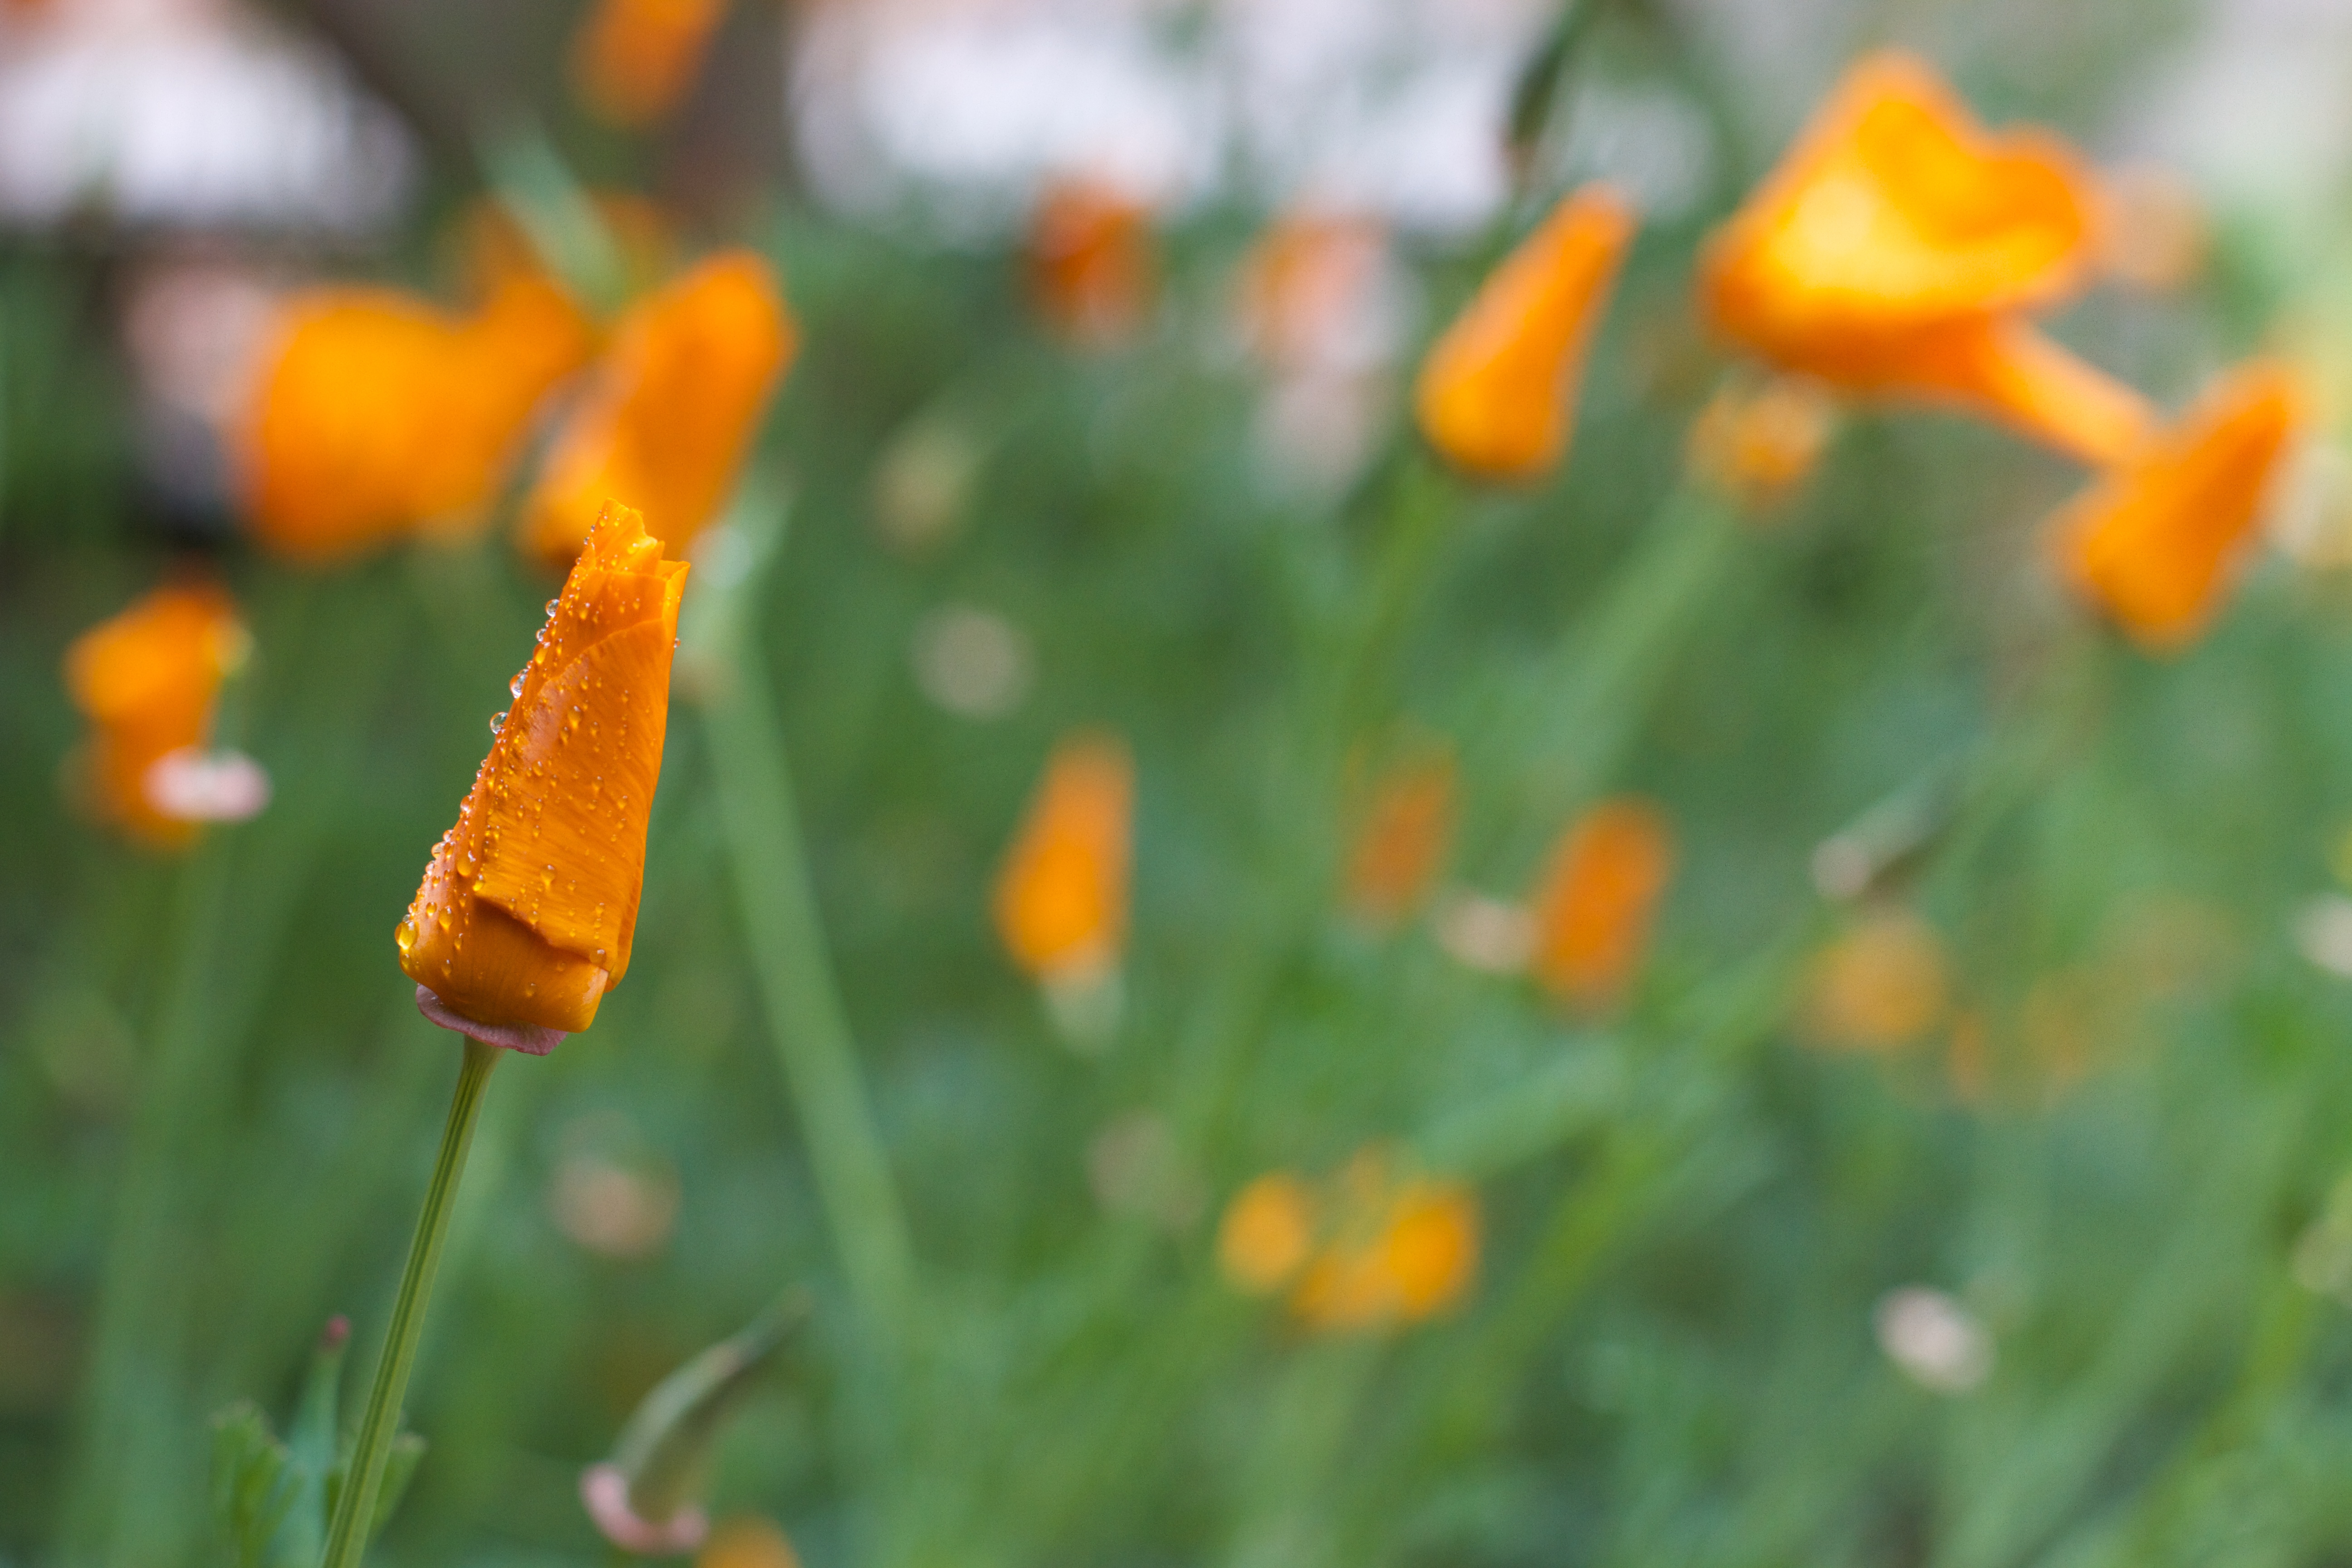
nature, grass, plant, field, meadow, prairie, flower, petal, herb, yellow, flora, wildflower, close up, poppy, 2016366, macro photography, flowering plant, plant stem, land plant, poppy family